Grimaldi man

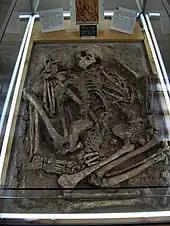
The Grimaldi find as displayed in the Musée d'Anthropologie in Monaco

Grimaldi man is the name formerly given to two human skeletons of the Upper Paleolithic discovered in Italy in 1901. The remains are now recognized as representing two individuals, and are dated to possibly being of the same age as the five Cro-Magnon skeletons discovered by French palaeontologist Louis Lartet in 1868, and classified as part of the wider Early European modern humans population.